Cape Verde

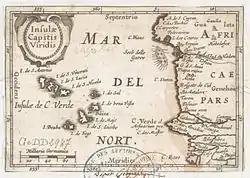
"Insulae Capitis Viridis" (1598), showing Cape Verde

The archipelago of modern-day Cape Verde was formed approximately 40–50 million years ago during the Eocene era.